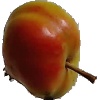
Label: Apple Red Yellow 2